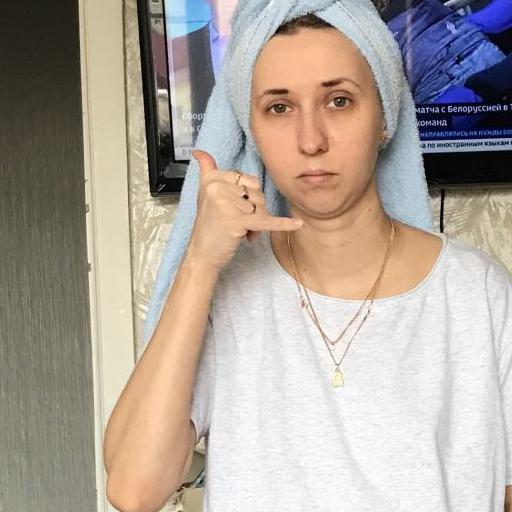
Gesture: call